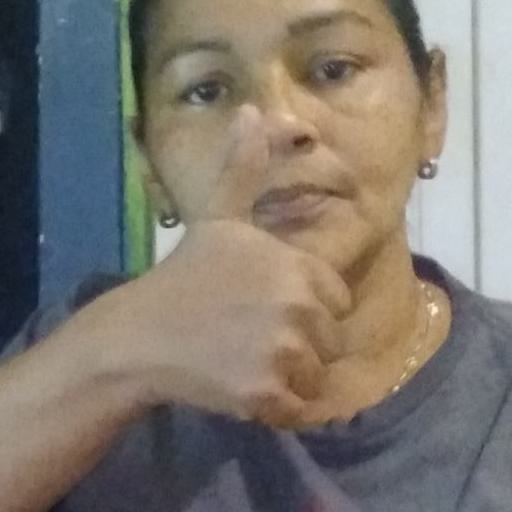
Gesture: like